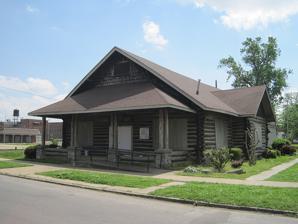
Building: Richard L. Kitchens Post No. 41
Country: United States of America
Year built: 1922
United States historic place Richard L. Kitchens Post No. 41 U.S. National Register of Historic Places Location in Arkansas Show map of Arkansas Location in United States Show map of the United States Location 409 Porter St., Helena, Arkansas Coordinates 34°31′40″N 90°35′16″W / 34.52778°N 90.58778°W / 34.52778; -90.58778 Area less than one acre Built 1922 ( 1922 ) Built by H.H. Walters, E.T. Walker Architectural style Log cabin NRHP reference No. 76000444 Added to NRHP September 30, 1976 The Richard L. Kitchens Post No. 41 is a historic American Legion hall at 409 Porter Street in Helena, Arkansas .  Built in 1922 to a design by a local Legionnaire, this Rustic log structure is supposedly the first American Legion hall to be referred to as a "hut", and is the oldest Legion building in the city.  Its main block is built of donated materials, including the cypress logs forming its walls, and built by volunteer labor supervised by a local contractor and Legionnaire.  A frame addition was added to the rear of the building in 1949 (for which the gable roof was extended), as were two shed-roof additions. The building was listed on the National Register of Historic Places in 1976. See also National Register of Historic Places listings in Phillips County, Arkansas References